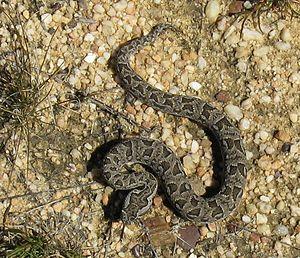
Le parc national des Zèbres de montagne est un parc national sud-africain situé dans la province du Cap-Oriental. Créé en juillet 1937, il couvre 284,12 km².
Bitis est un genre de serpents de la famille des Viperidae.
Bitis atropos est une espèce de serpents de la famille des Viperidae.